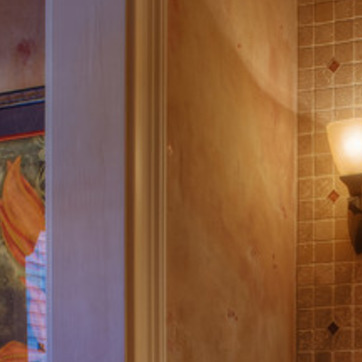
Material: painted